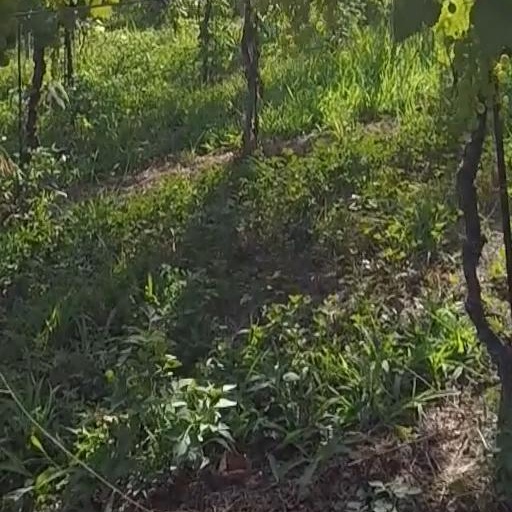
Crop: grape